Jusman Syafii Djamal

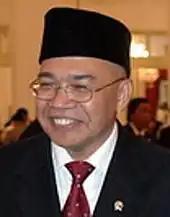
Jusman Syafii Djamal in 2007

Jusman Syafii Djamal (Born in Langsa, East Aceh, Aceh, Indonesia 28 July 1954) is the former Minister of Transportation of Indonesia, serving between 2007 and 2009, and member of National Committee on Innovation (KIN) between 2011 and 2014.